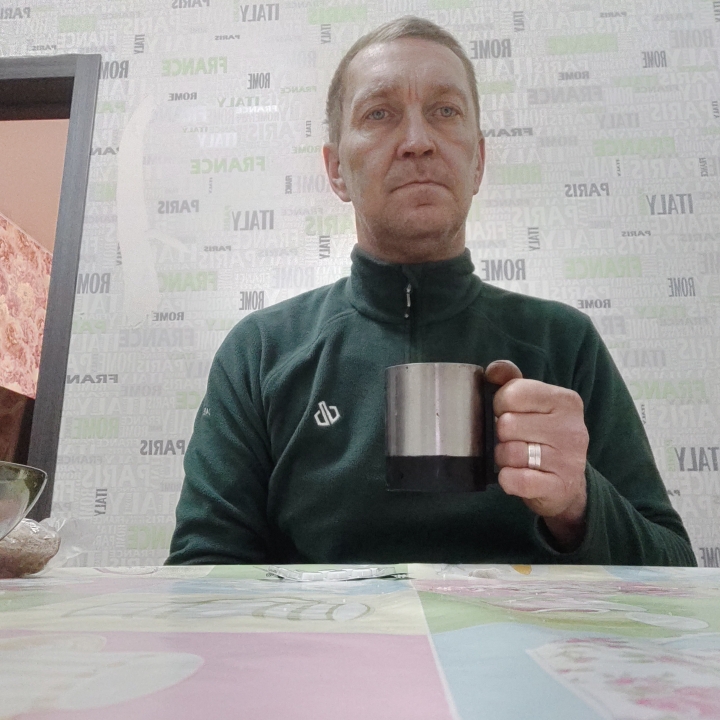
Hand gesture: no_gesture